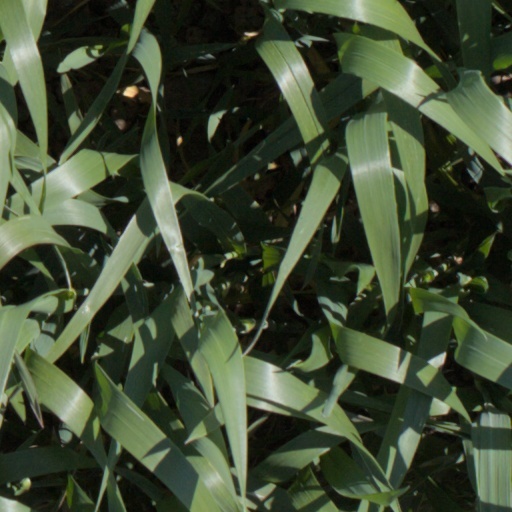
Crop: wheat